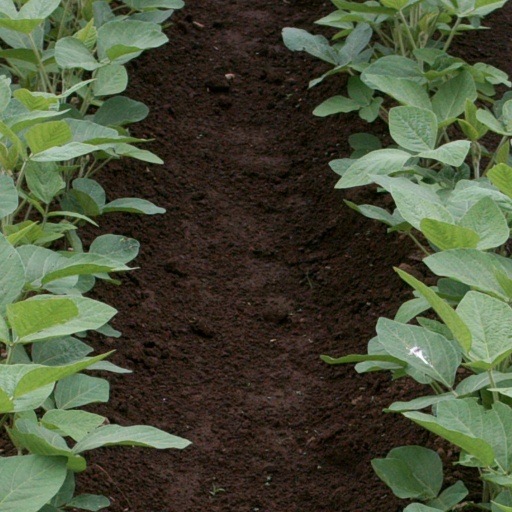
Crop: soybean